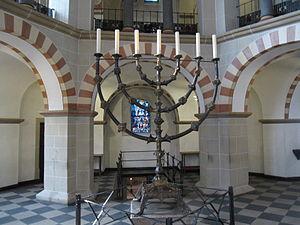
L'architecture ottonienne fait partie du bloc stylistique de l'architecture charpentée formé à partir des prototypes carolingiens avec des influences byzantines nouvelles. C'est une sorte de premier art roman du Nord distinct et symétrique opposé au premier art roman méridional. On peut penser que l'architecture ottonienne n'est que l'aile orientale d'un ensemble plus vaste qui englobe le nord de l'Europe et sans doute l'Angleterre pré-normande. Elle a incontestablement formé le second art roman et la première architecture gothique née dans la partie ouest du premier art roman du nord en garde encore l'amplitude.